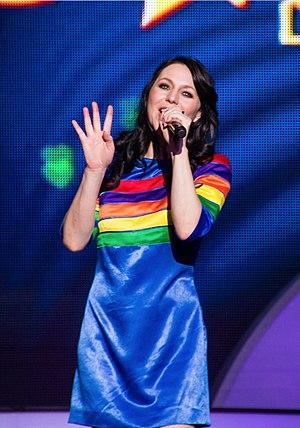
Kristel Philemon Charlotte Verbeke est une chanteuse belge-néerlandophone, actrice et danseuse du groupe féminin K3.